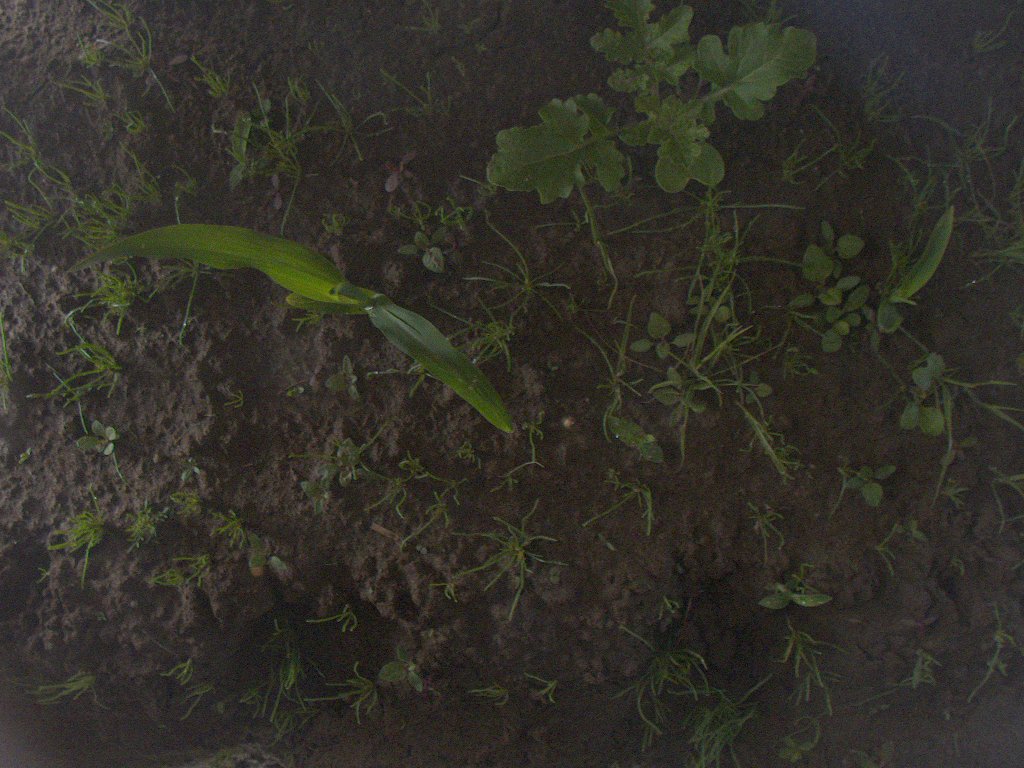
Crop: maize
Objects: maize, stem_maize, maize, stem_maize